Women as They Are

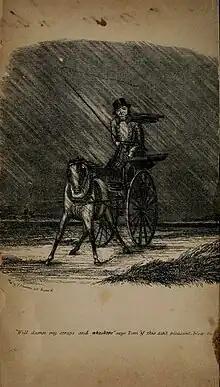
Illustration from first edition of the novel.

Women as They Are is an 1830 novel by the British writer Catherine Gore, originally published in three volumes. It is part of the silver fork novels, which focus on fashionable high society in the later Regency era. It is also known by its subtitle The Manners of the Day. It was her first novel published by Henry Colburn, and was a considerable success. George IV described it as "the best bred and most amusing novel in my remembrance".